Tristan und Isolde

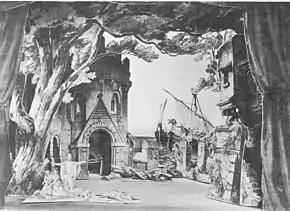
Model by Angelo Quaglio of the set in act 3 for the premiere production

The next production of "Tristan" was in Weimar in 1874. Wagner himself supervised another production of "Tristan" in Berlin in March 1876, but the opera was only performed in his own theatre at the Bayreuth Festival after his death; Cosima Wagner, his widow, oversaw this in 1886, a production that was widely acclaimed.